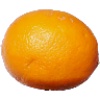
Label: lemon_meyer